Parallel Sons

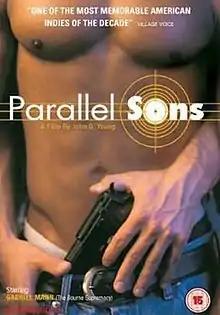
Theatrical release poster

Parallel Sons is a 1995 gay-themed drama film, written and directed by John G. Young and starring Gabriel Mann and Laurence Mason. It premiered at the 1995 Sundance Film Festival.